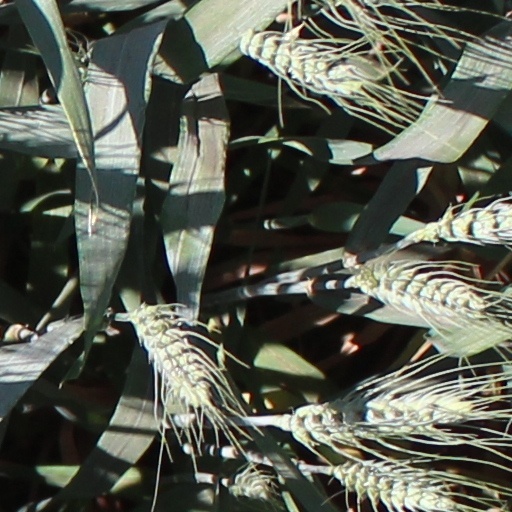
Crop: wheat